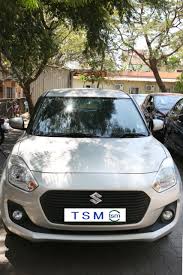
Label: noambulance